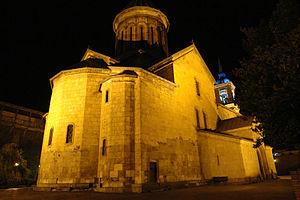
Le tourisme à Tbilissi constitue l'un des atouts majeurs du tourisme en Géorgie. La métropole caucasienne, appelée Tiflis dans la plupart des langues jusque dans les années 1930, enjambe le fleuve Mtkvari, et est située à un carrefour de communication, orienté d'une part Est-Ouest entre l'Asie et l'Europe, et d'autre part Nord-Sud entre la Russie et l'Iran ; cette situation stratégique lui a valu heurs et malheurs lors des invasions étrangères, mais lui a aussi valu des développements commerciaux et culturels exceptionnels — multi-millénaires — qui imprègnent la vielle ville et constituent une base d'intérêt pour le tourisme contemporain. La partie moderne de la capitale géorgienne, reconstruite depuis une vingtaine d'années, constitue une autre base d'intérêt touristique ; le nouvel aéroport demeure le point d'entrée aérien principal du tourisme en Géorgie, malgré l'essor de Koutaïssi où réside désormais le Parlement et surtout Batoumi sur la mer Noire.
La cathédrale Sioni ou cathédrale de l'Assomption est une cathédrale orthodoxe de l'Église apostolique autocéphale de Géorgie qui se trouve rue Sioni, nommée en l'honneur de la Montagne de Sion, à Tbilissi. Située à l'emplacement d'une église construite entre 575 et 639, c'est un haut lieu de l'identité nationale géorgienne. Elle domine le fleuve Koura, dans le centre historique de la ville.
Le tourisme est une composante importante de l'économie de la Géorgie : elle a apporté une contribution au produit intérieur brut du pays de 6,7% en 2015, de 7,1% en 2016, de 6,9% en 2017 et de 7,6% en 2018.
Tbilissi est la capitale de la République de Géorgie, sur les rives de la rivière Koura.